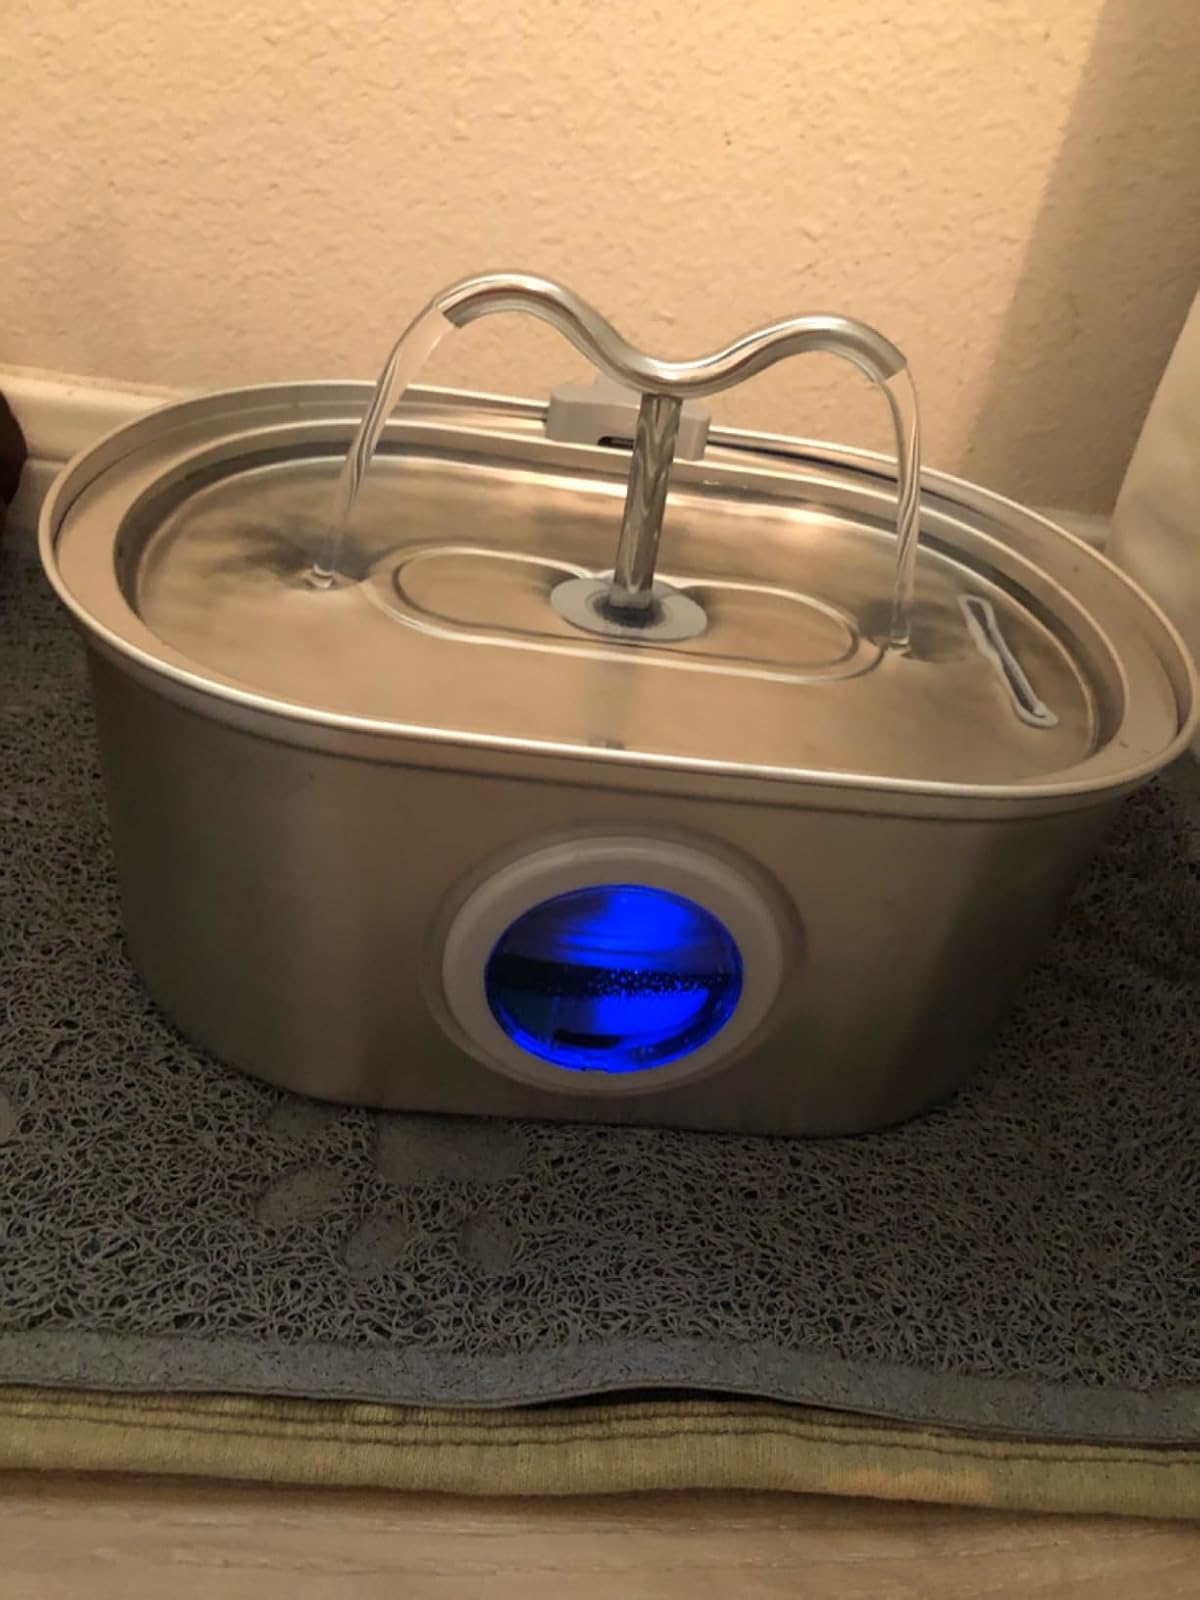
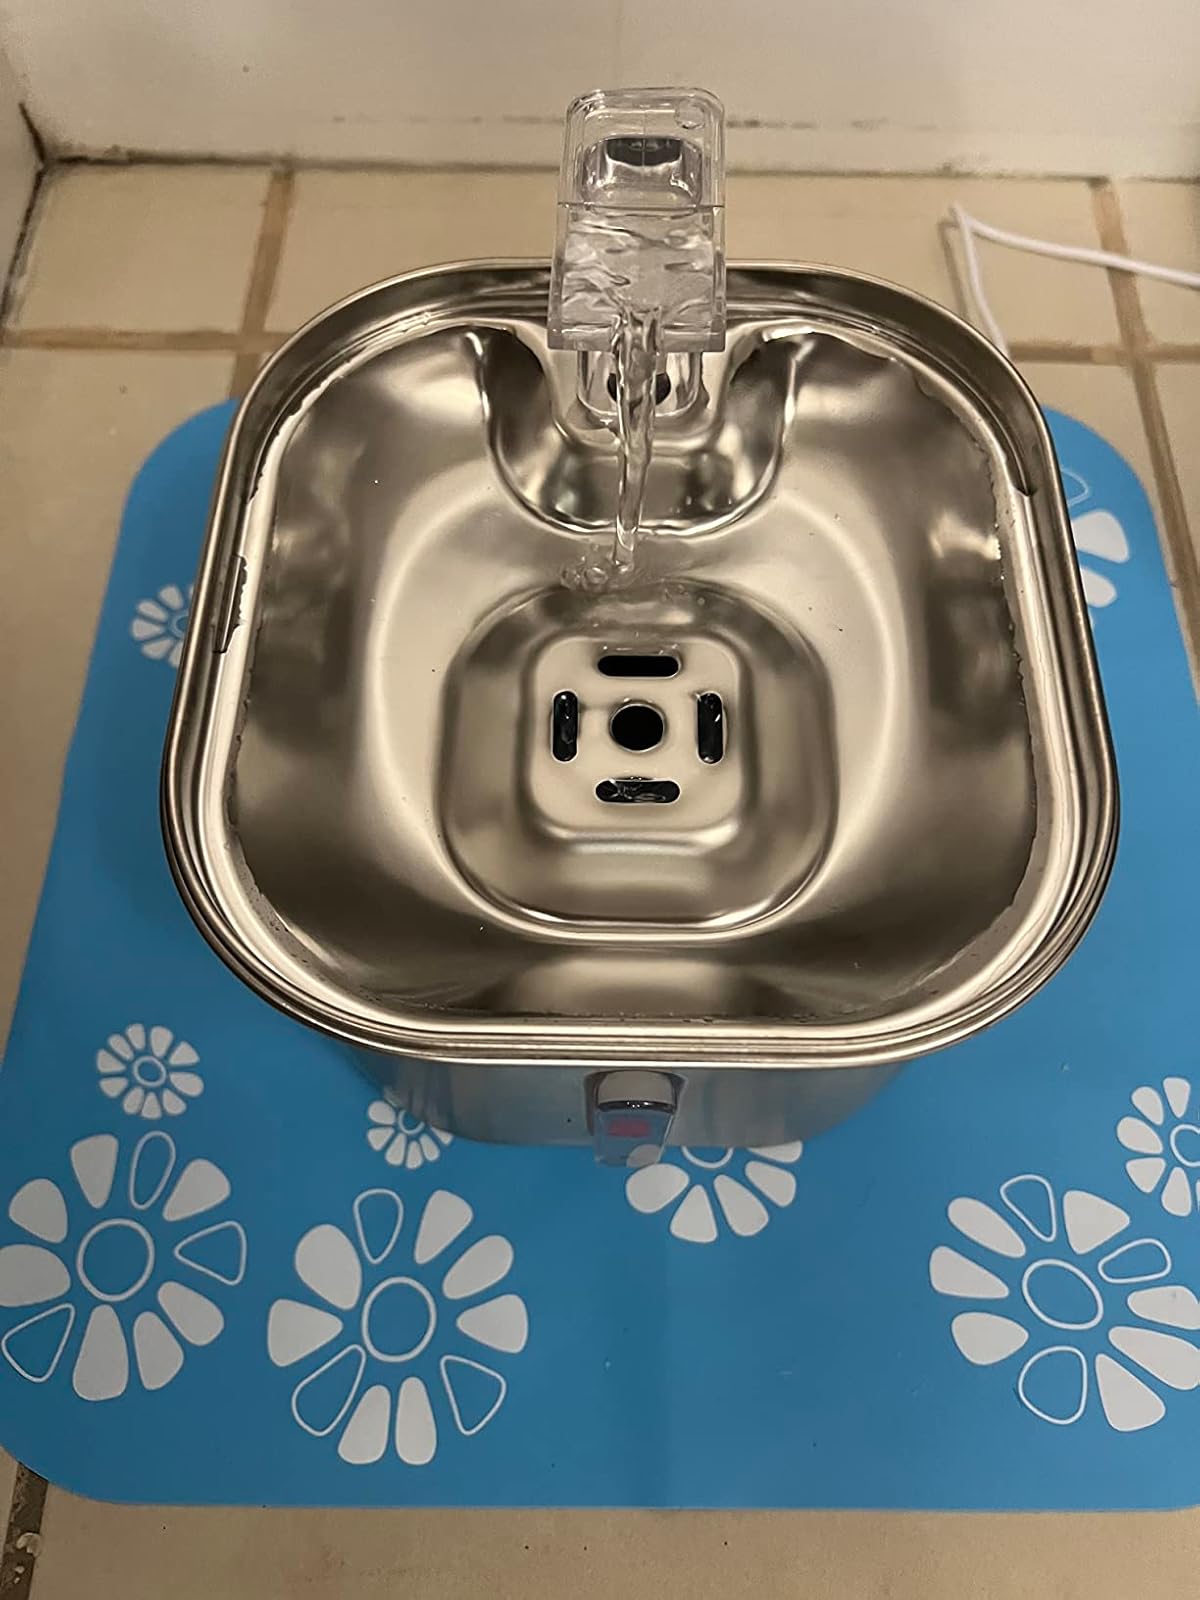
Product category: items_bowl
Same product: no